North Park, Saskatoon

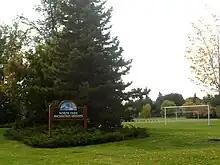
North Park Richmond Heights sign

The North Park / Richmond Heights Community Association has amalgamated to provide community services for the Saskatoon area between 33rd Street East and Circle Drive utilizing facilities available at North Park-Wilson, River Heights, and St. Paul Schools.